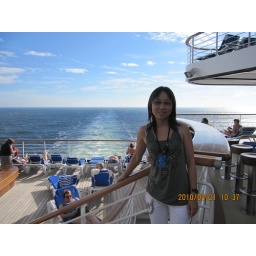
see the marks made by the ship on the water